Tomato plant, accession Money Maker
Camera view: vertical (180 deg); turntable rotation: 240 degrees
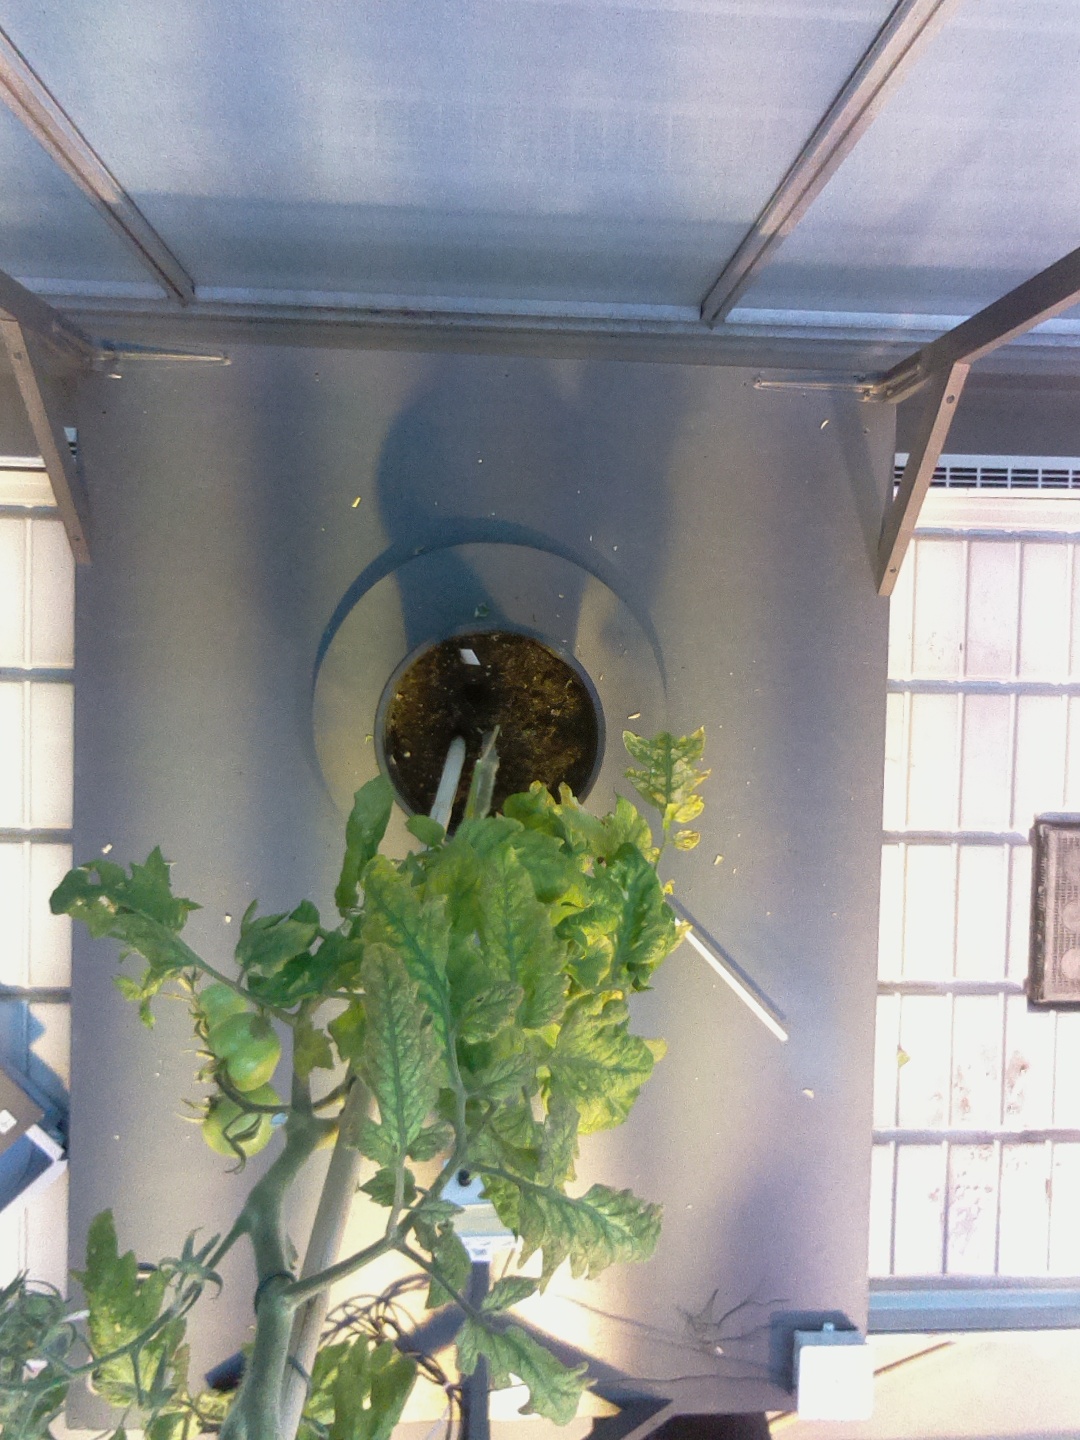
BBCH growth stage 78: 80% -90% of final fruit size